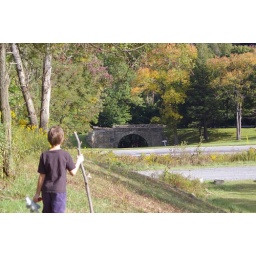
Anthony near stone arch bridge at Portage National Railway historic site, Cresson PA